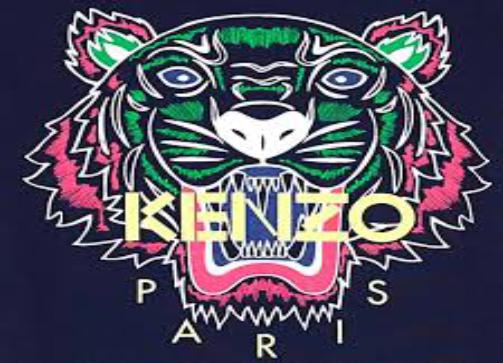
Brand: Kenzo
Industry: Clothes